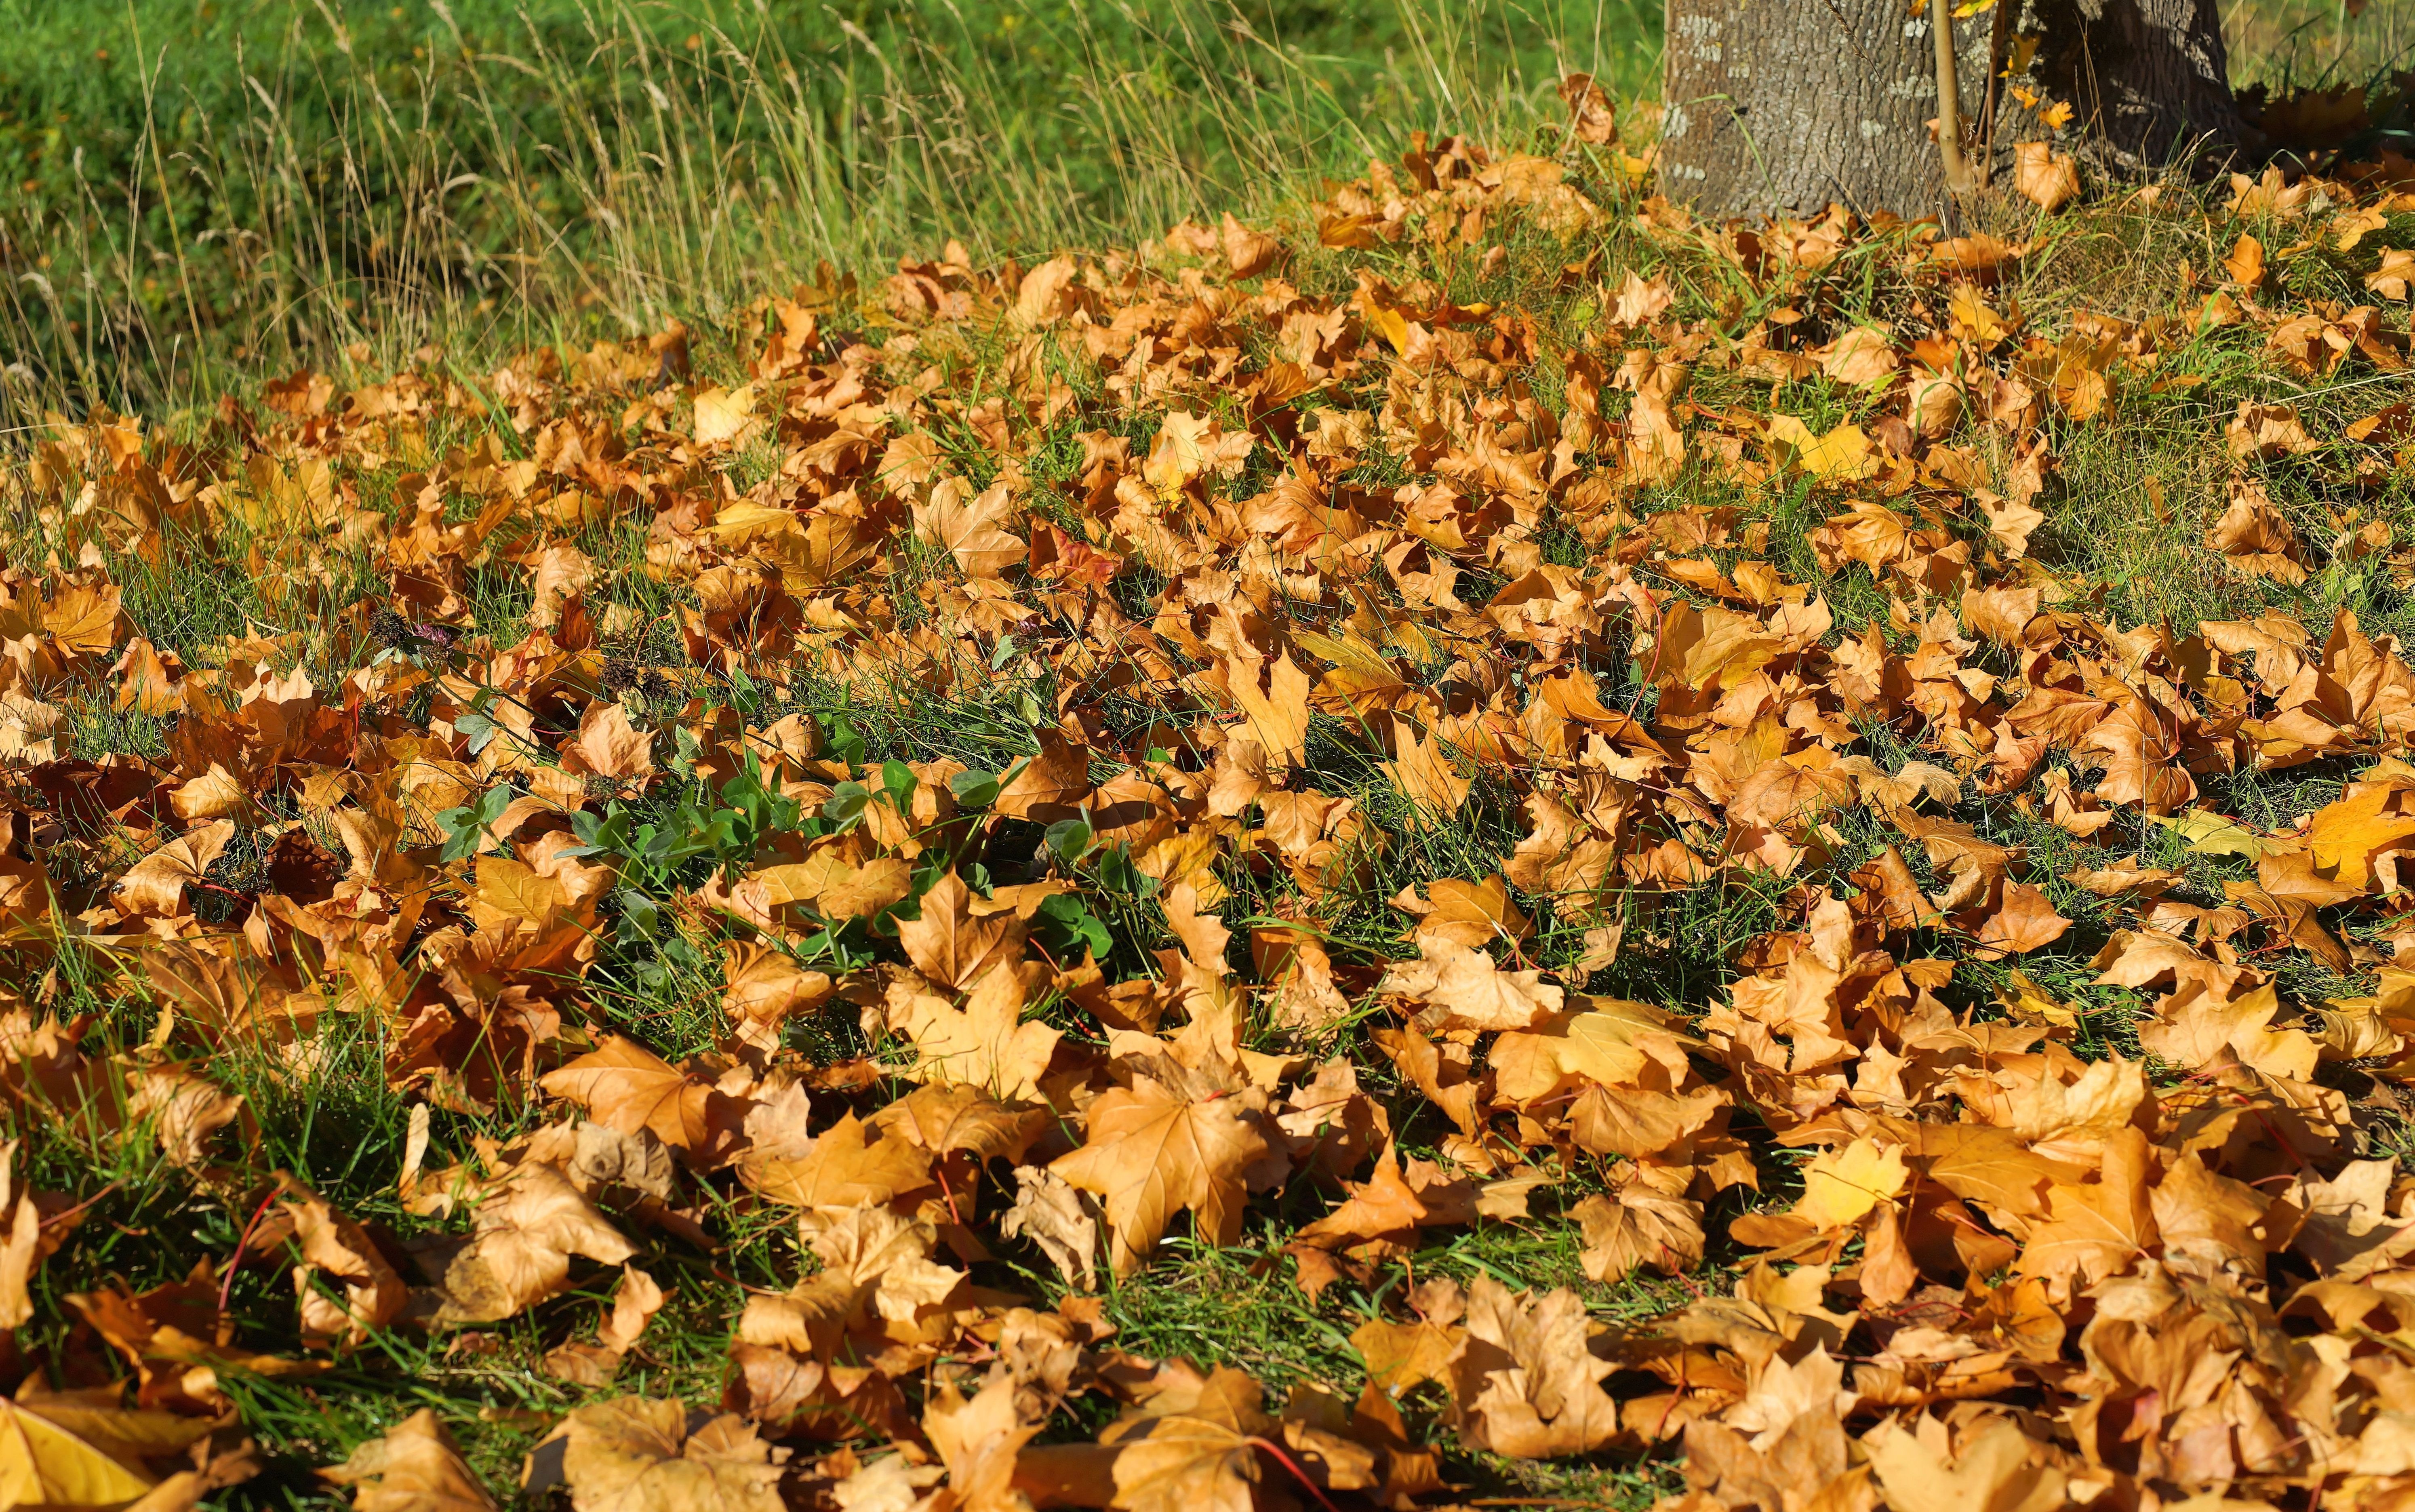
tree, nature, forest, plant, field, lawn, leaf, flower, autumn, soil, agriculture, flora, season, forest floor, leaves, woodland, fall color, autumn forest, golden autumn, flowering plant, grass family, land plant